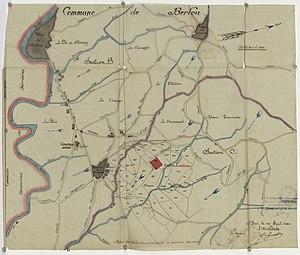
Berlou. - Translation du cimetière communal
Berlou est une commune française située dans le département de l'Hérault, en région Occitanie. Elle se situe dans le canton de Saint-Pons-de-Thomières.